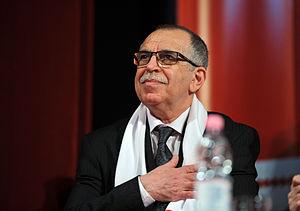
Victor Boștinaru, est un homme politique roumain membre du Parti social-démocrate.